Mevlevi Tekke Museum

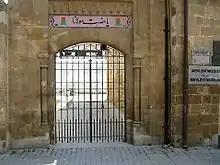
Entrance of the museum on Girne Avenue

Mevlevi Tekke Museum is a tekke in Nicosia, Cyprus, currently in North Nicosia. It has historically been used by the Mevlevi Order and now serves as a museum. It is one of the most important historical and religious buildings on the island. It is located next to the Kyrenia Gate, on Girne Avenue, in the İbrahimpaşa quarter.